Joseph Sabine (British Army officer)

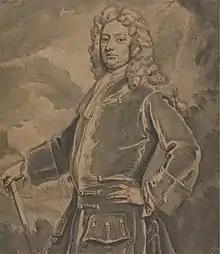
portrait attributed to Edward Byng

General Joseph Sabine (c. 1661 – 24 October 1739) was a British Army officer who fought in the Nine Years' War, the War of Spanish Succession and the Jacobite rising of 1715. He was later a politician who sat in the House of Commons from 1727 to 1734, becoming Governor of Gibraltar in 1730.